Girlfight

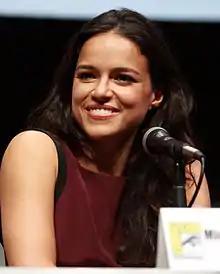
Michelle Rodriguez drew praise from many critics and earned her numerous awards.

"Girlfight" was well received by critics upon its release. It has a score of 87% on Rotten Tomatoes, based on 133 reviews with an average rating of 7.4 out of 10. The website's critical consensus states: "Michelle Rodriguez gives a compelling performance, despite lack of a boxing background; Karyn Kusama packs a punch with this directorial debut." The film has a score of 70 out of 100 on Metacritic, based on 34 critics' reviews, indicating "generally favorable" reviews.